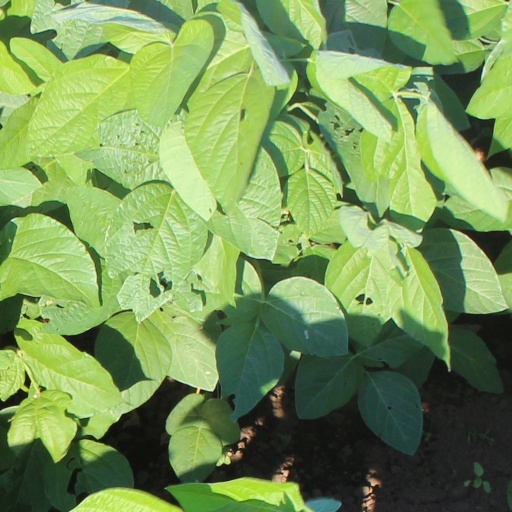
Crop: soybean